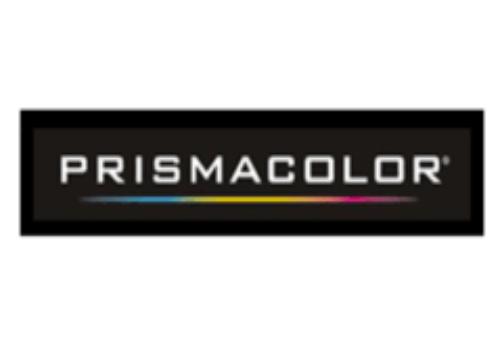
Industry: Necessities